Your Hit Parade

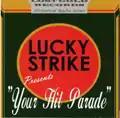

Your Hit Parade is an American radio and television music program that was broadcast from 1935 to 1953 on radio, and seen from 1950 to 1959 on television. It was sponsored by American Tobacco's Lucky Strike cigarettes. During its 24-year run, the show had 19 orchestra leaders and 52 singers or groups.